USS Springfield (CL-66)

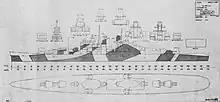
Depiction of the "Cleveland" class, showing the plan and profile

The "Cleveland"-class light cruisers traced their origin to design work done in the late 1930s; at the time, light cruiser displacement was limited to by the Second London Naval Treaty. Following the start of World War II in September 1939, Britain announced it would suspend the treaty for the duration of the conflict, a decision the US Navy quickly followed. Though still neutral, the United States recognized that war was likely and the urgent need for additional ships ruled out an entirely new design, so the "Cleveland"s were a close development of the earlier s, the chief difference being the substitution of a two-gun dual-purpose gun mount for one of the main battery gun turrets.